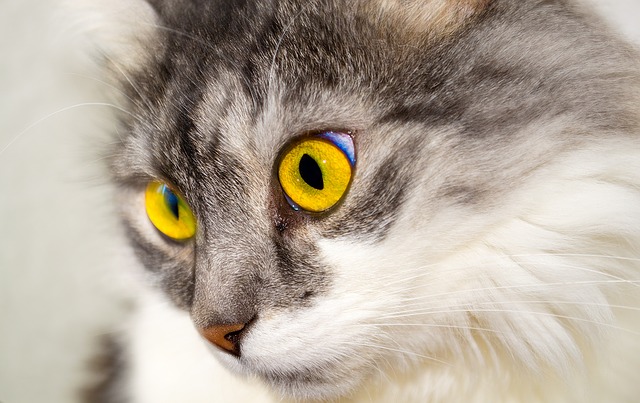
Label: cat